Chub Collins

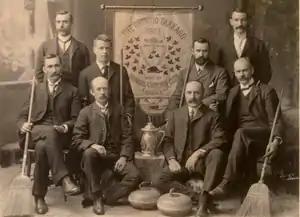
Collins, "Skip," pictured with the Dundas Curling Club, "Winners of the Ontario Tankard (Now called the Dominion Regalia Silver Tankard) - 1903"

After being released by the Wolverines, Collins finished the 1885 season with the Hamilton Clippers in the Canadian League. He became a player-manager for Hamilton when the team joined the International League in 1886 and the International Association in 1887. He then played during the 1888 and 1889 seasons with the Buffalo and Rochester teams in the International League. He compiled a career high .276 batting average in 1889. One of the fastest base-runners in baseball, Collins stole 45 bases in 1886, 85 bases in 1888, and 81 bases in 1889.